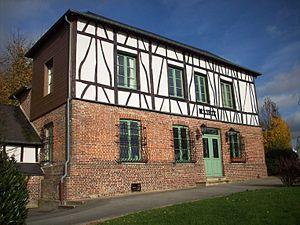
Mairie des Hogues
Les Hogues est une commune française située dans le département de l'Eure en région Normandie.